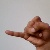
The image shows a hand gesture representing the letter 'J' in Indian Sign Language.